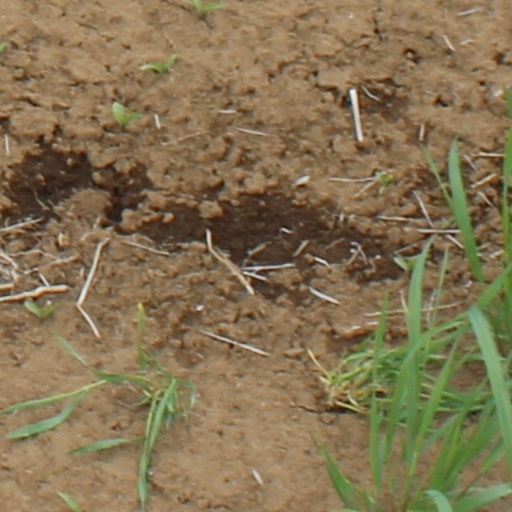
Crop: wheat